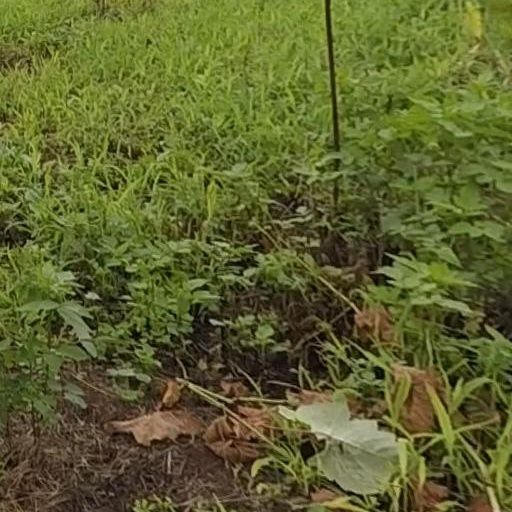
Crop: grape